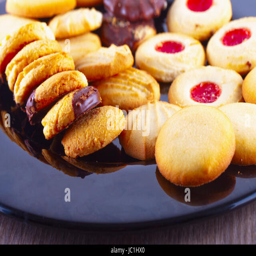
biscuits of various kinds over a black plate